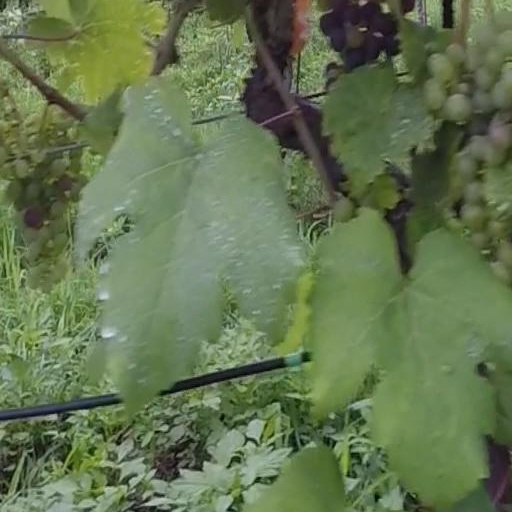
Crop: grape